Noah Miller Glatfelter

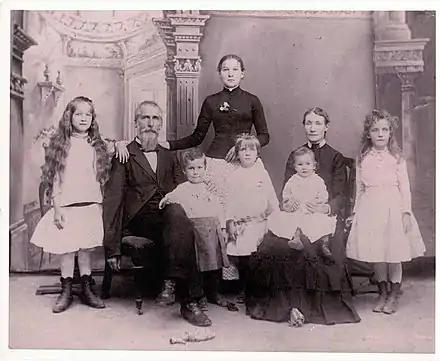
Noah Miller Glatfelter and family, about 1885. From left to right: Florence May, Noah, Herbert Spencer, Lisbeth, Alice, Grace, Mary, and Edith.

In 1882, Glatfelter had 4 houses built on north fourteenth street, and lived at 4620. In 1883, fourteenth street was renamed twentieth street and his address became 4720 N. 20th. He lived there for the rest of his life.